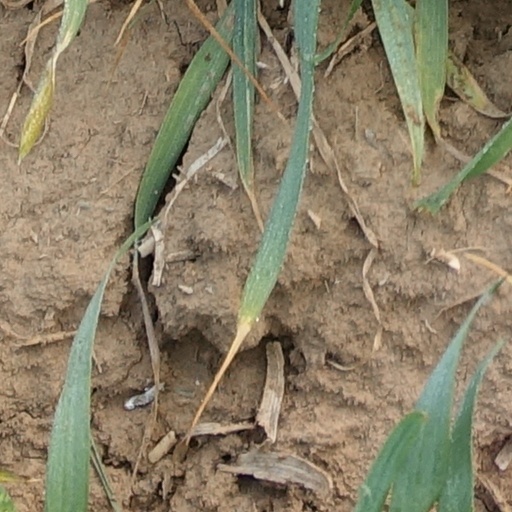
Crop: wheat